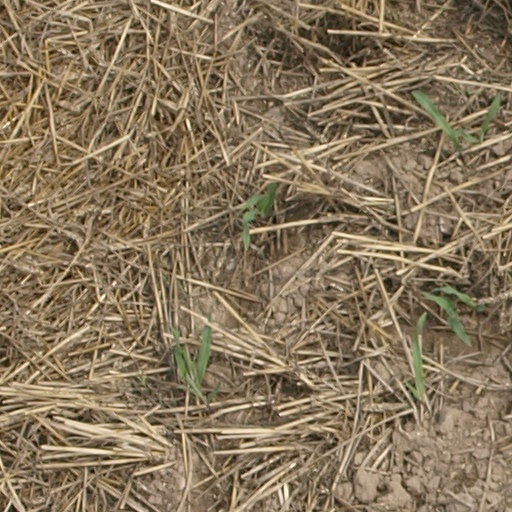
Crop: maize; corn